Luís Cabral

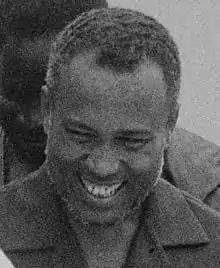
Luís Cabral at the wedding party of Chico Mendes in Ziguinchor, Senegal (1973)

Luís Severino de Almeida Cabral (11 April 1931 – 30 May 2009) was a Bissau-Guinean politician who was the first President of Guinea-Bissau. He served from 1974 to 1980, when a military "coup d'état" led by João Bernardo Vieira deposed him. Luís Cabral was a half-brother of Amílcar Cabral, with whom he co-founded the African Party for the Independence of Guinea and Cape Verde (PAIGC) in 1956.